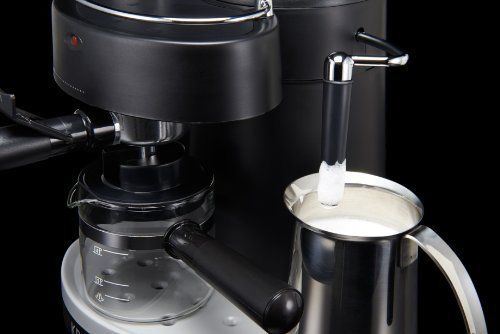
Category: coffee maker